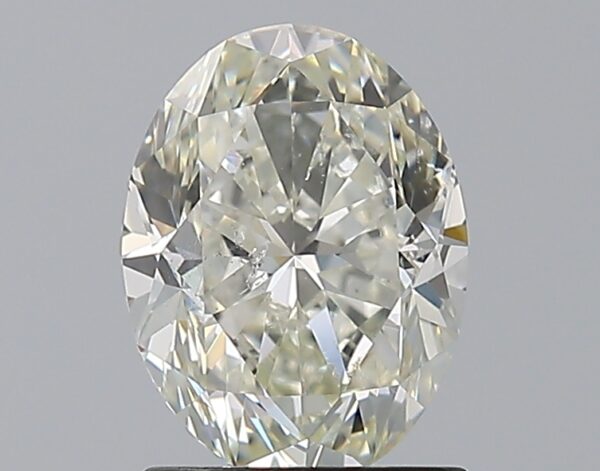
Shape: oval
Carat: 1.5
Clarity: SI2
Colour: K
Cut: GD
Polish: EX
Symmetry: EX
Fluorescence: F
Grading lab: GIA
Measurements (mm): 8.22 x 6.2 x 4.26